Hylas and the Nymphs (painting)

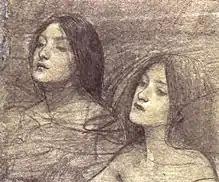
Study for two nymphs

The painting measures . It depicts Hylas, a male youth in classical garb, wearing a blue tunic with a red sash, and bearing a wide-necked water jar. He is bending down beside a pond in a glade of lush green foliage, reaching out towards seven young women, the water nymphs, who are emerging from the pond among the leaves and flowers of Nymphaeaceae (water lilies), including an early depiction of the yellow waterlily, "Nuphar lutea". The nymphs are naked, their alabaster skin luminous in the dark but clear water, with yellow and white flowers in their auburn hair. They have very similar physical features, perhaps based on just two models.